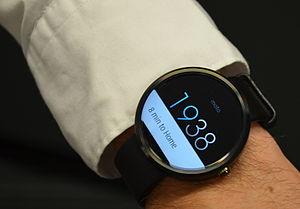
Wear OS est une version du système d'exploitation mobile Android de Google spécialement conçue pour faire fonctionner les technologies mettables. Son lancement est annoncé le 18 mars 2014 par Sundar Pichai, en collaboration avec les constructeurs Asus, Broadcom, Fossil, HTC, Intel, LG, MediaTek, Imagination Technologies, Motorola, Qualcomm et Samsung. En parallèle, trois premiers modèles de montres intelligentes fonctionnant sur le nouveau système d'exploitation sont annoncés : la Moto 360, la Samsung Gear live et la LG G watch.